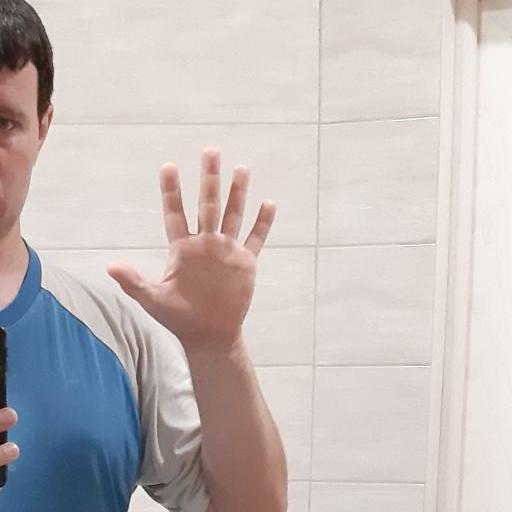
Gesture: palm